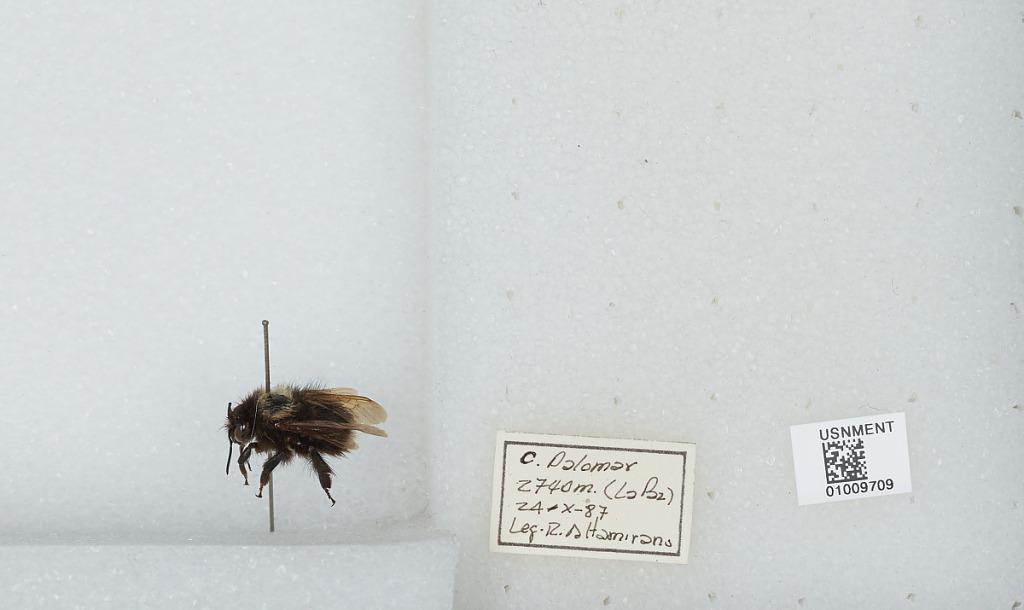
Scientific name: Bombus (Funebribombus) funebris funebris Smith
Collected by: R. Altamirano
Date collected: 1987-10-24
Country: Bolivia
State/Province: La Paz
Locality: C. Palomar
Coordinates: -16.68, -68